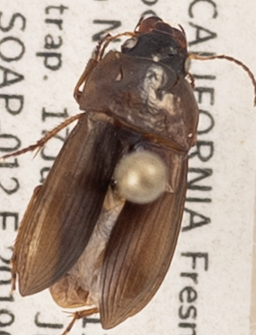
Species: Amara californica
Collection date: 2019-07-17
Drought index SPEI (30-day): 0.156
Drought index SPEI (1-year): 0.47
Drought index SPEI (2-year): -0.03